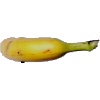
Label: Banana Lady Finger 1